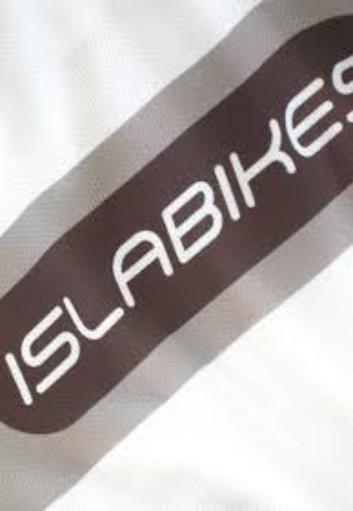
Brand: islabikes
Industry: Transportation